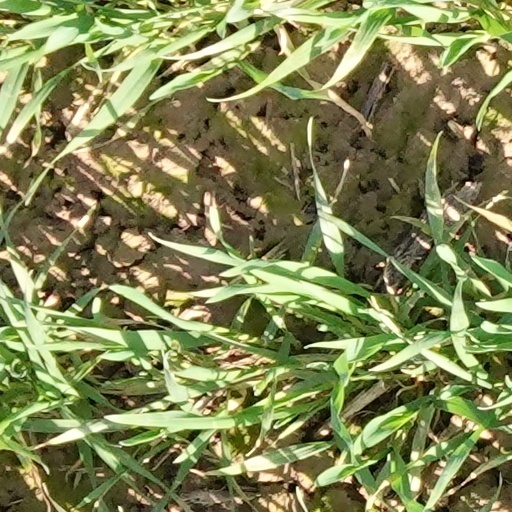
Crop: wheat